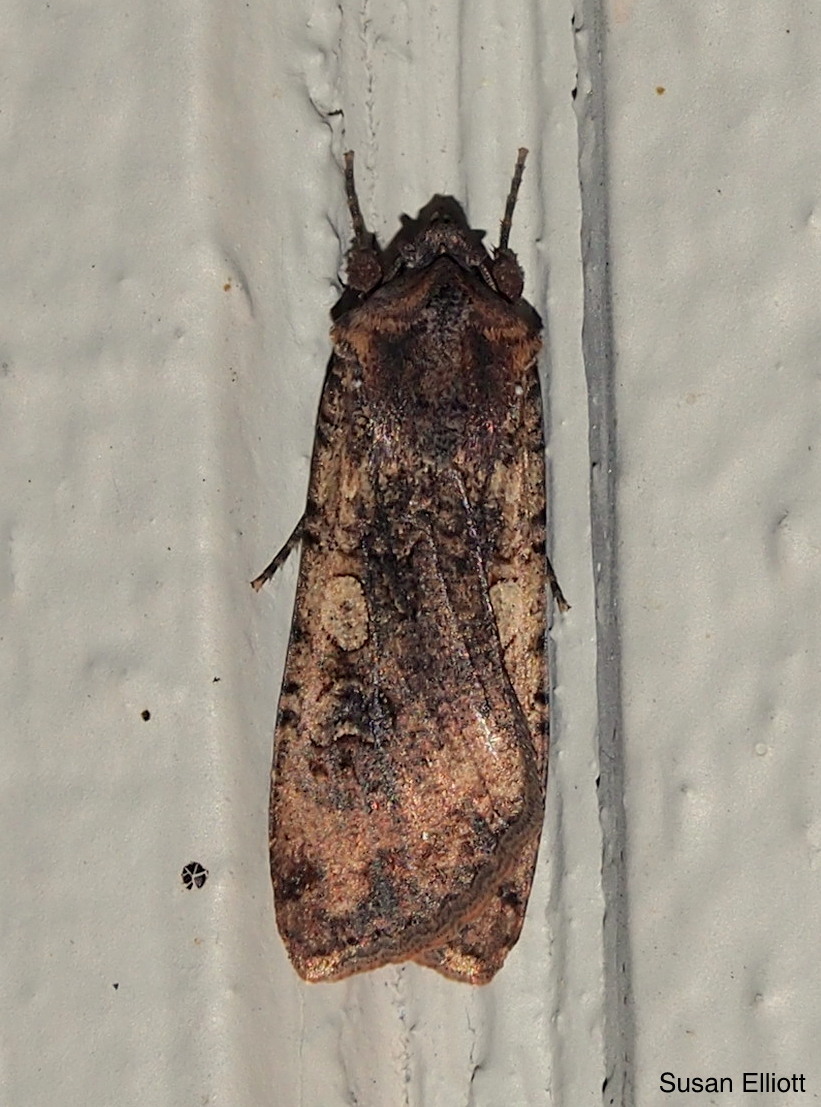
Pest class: cutworms